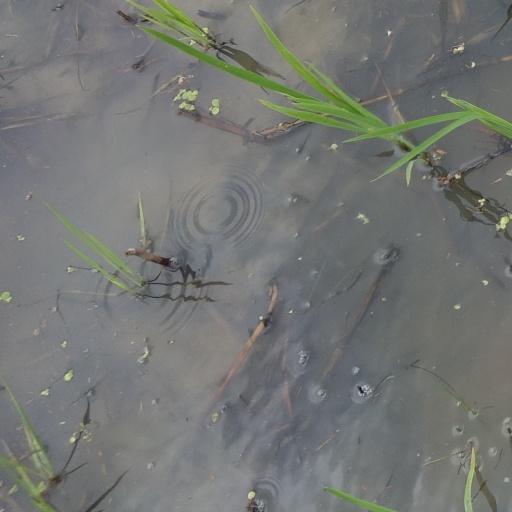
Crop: rice